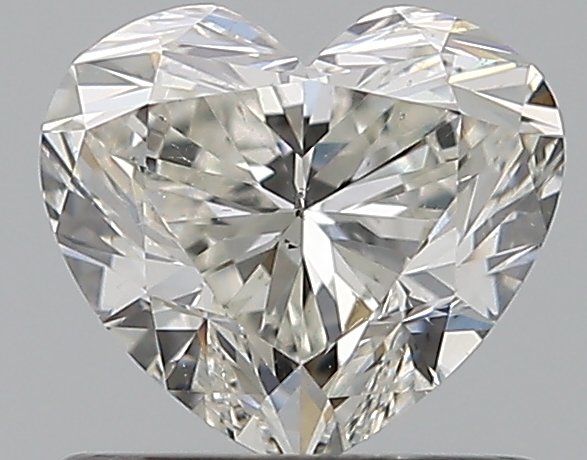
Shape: heart
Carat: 0.73
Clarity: VS2
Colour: H
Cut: EX
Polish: EX
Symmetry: EX
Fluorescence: N
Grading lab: GIA
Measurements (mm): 5.37 x 6.06 x 3.66